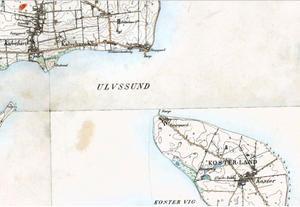
Færgegårde i Danmark / Historie / 1700-tallet / Vest- og Sydsjælland
Kalvehave færgested i 1800-tallet.
En færgegård var i tiden inden moderne skibsfartsforbindelser og broforbindelser en ejendom i tilknytning til et anerkendt overfartsssted, hvortil der hører forpligtelse til og privilegium på at færge folk over, hvor den rejsende kunne opholde sig under afventen på overfarten. Sådanne ejendomme var oftest tillige forbundet med ret til krohold. I alt fandtes omkring et halvt hundrede færgesteder, da udviklingen kulminerede.